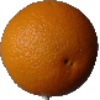
Label: Orange 1